Froissy Dompierre Light Railway

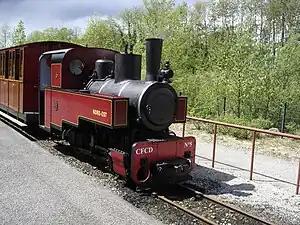
0-6-0 WT Decauville

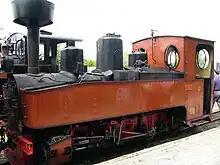
Henschel No. 15311

The "Musée des chemins de fer Militaires et Industriels" (Military and Industrial Railways Museum), located near the line terminus in the hamlet of Froissy (French commune of La Neuville-lès-Bray), features a large collection of gauge railway material, steam engines, diesel engines and wagons, in an exhibition hall inaugurated in 1996.